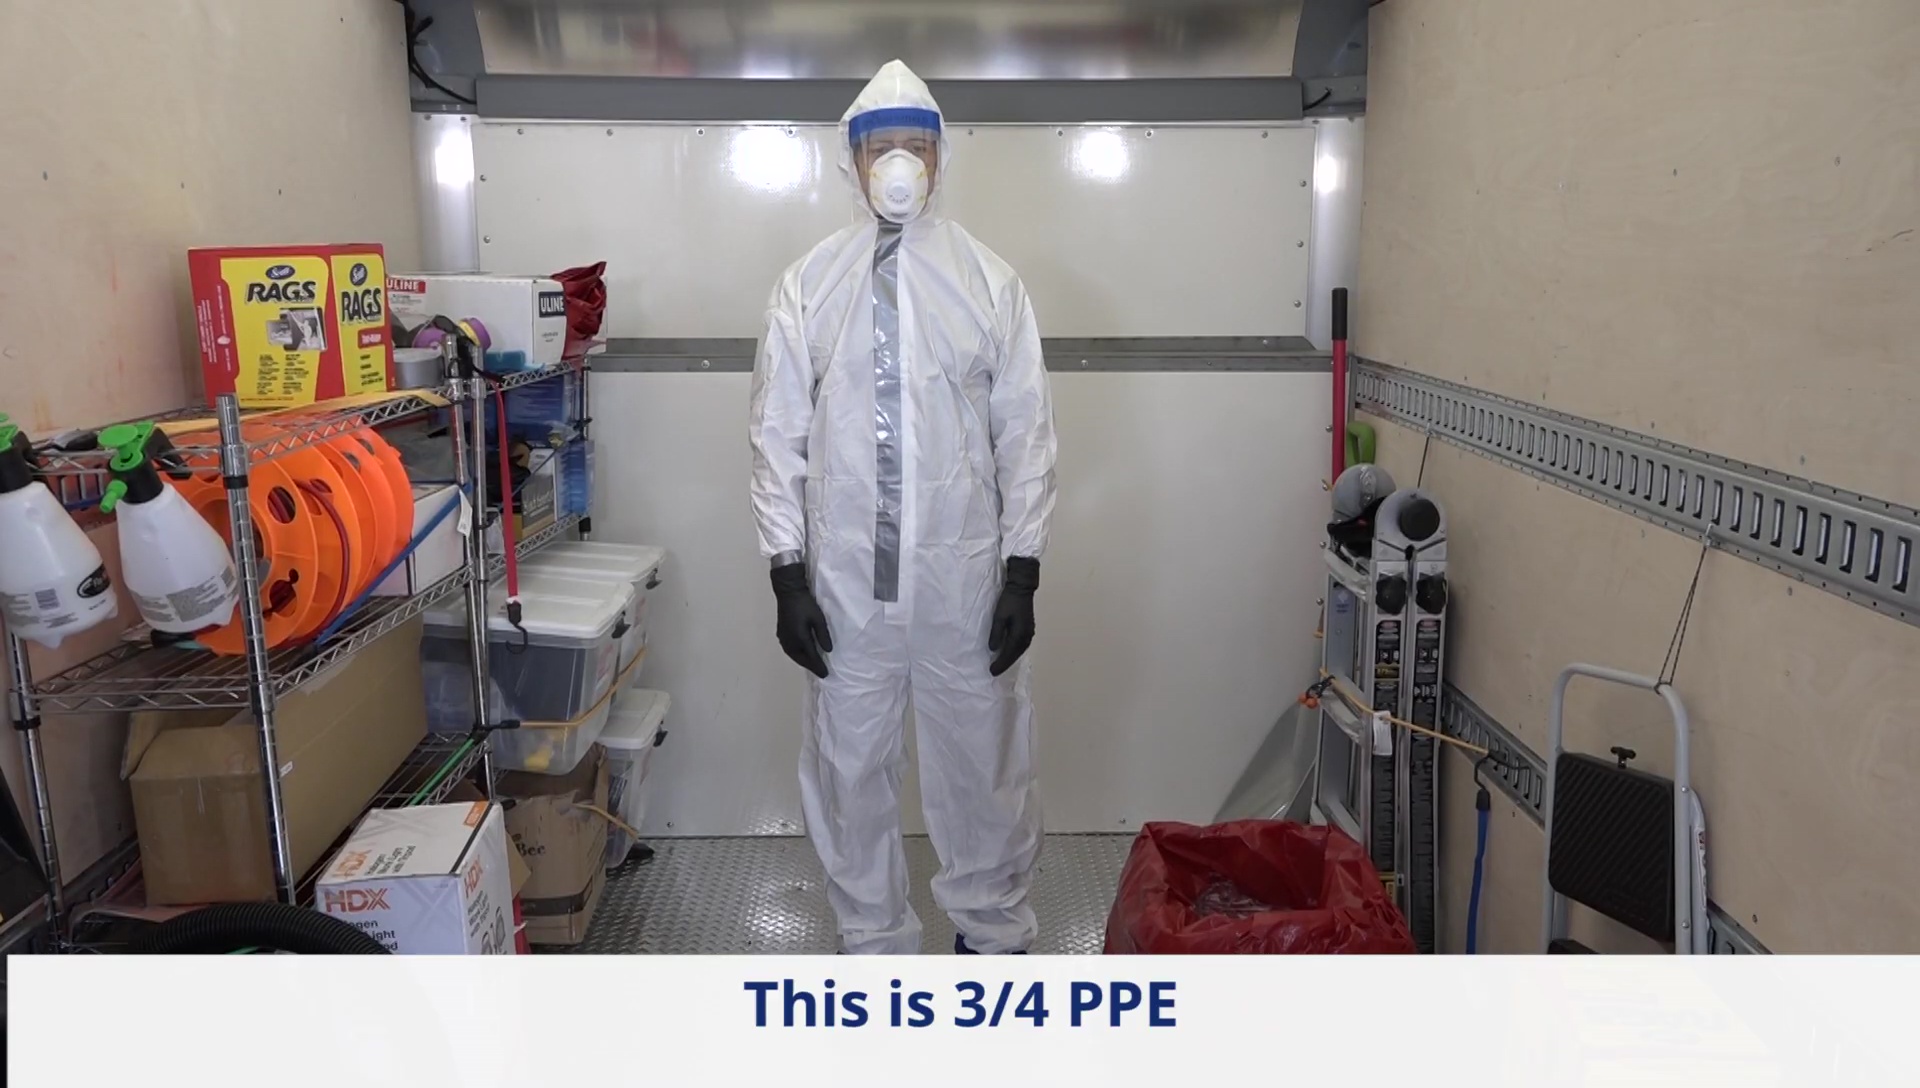
Objects detected:
Gloves
Gloves
Mask
Face_Shield
Coverall